The Six Wives of Henry Lefay

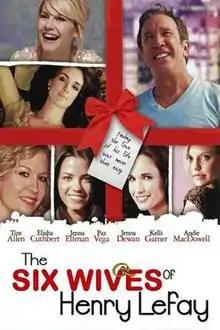
DVD cover

The Six Wives of Henry Lefay, also known as My Dad's Six Wives, is a 2009 American comedy film starring Elisha Cuthbert and Tim Allen. A grieving daughter tries to arrange her father's funeral, while putting up with all of his ex-wives. Its only theatrical release was in Israel, and it was launched straight to DVD elsewhere, including the United States and the United Kingdom.